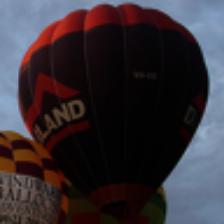
Label: NonHuman